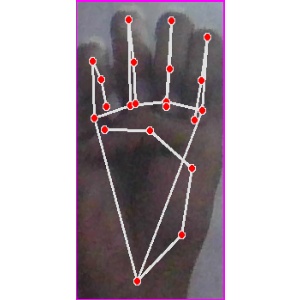
अक्षर: म